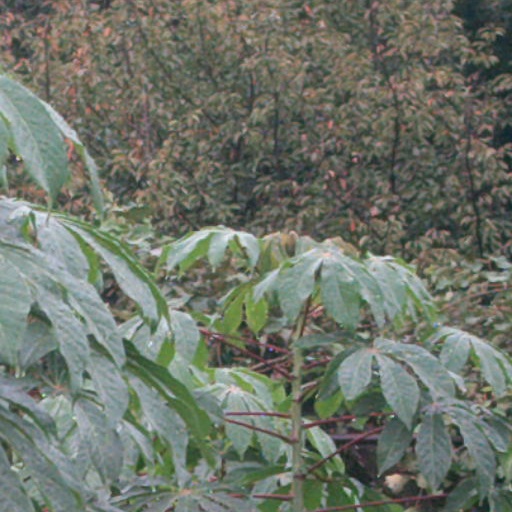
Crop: cassava